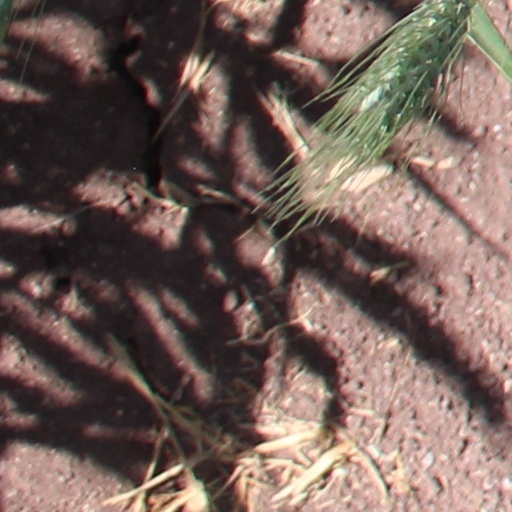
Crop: wheat